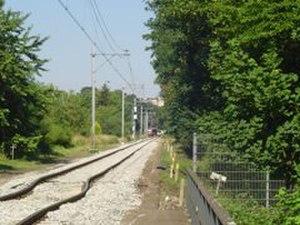
Les instabilités géométriques se produisent dans le domaine de la statique des constructions soumises à des charges lentement croissantes.